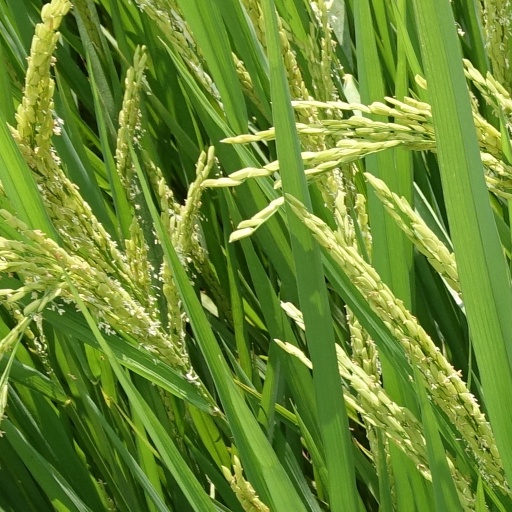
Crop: rice